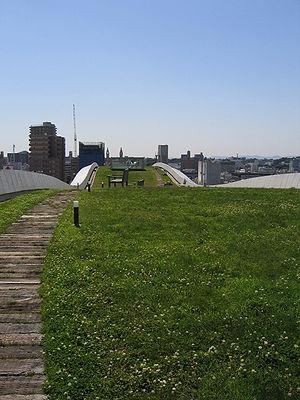
Une toiture végétale également appelée toiture végétalisée, toit végétalisé, toit vert ou plus scientifiquement PCVH est une toiture aménagée en toit-terrasse ou penthouse appartement, recouverte de végétation, alternative à des matériaux couramment utilisés, comme les tuiles, le bois ou les tôles.
L'université des arts et de la culture de Shizuoka est une université située dans la ville de Hamamatsu, préfecture de Shizuoka au Japon. Sa mission est de favoriser l'échange d'idées entre les domaines des études culturelles et le design en regroupant les deux dans une institution relativement petite. C'est l'un des plus récentes universités du Japon, créée en décembre 1999 et inaugurant sa première promotion en avril 2000. La SUAC accueille NIME-04, 4ᵉ conférences internationales sur les nouvelles interfaces de l'expression musicale en juin 2004. La conférence présente des lectures publique avec des invités tels que Robert Moog, pionnier du synthétiseur, et Toshio Iwai, l'artiste média.